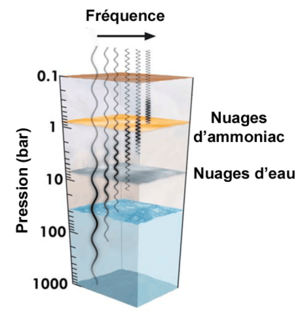
Fonctionnement du radiomètre MWR embarqué à bord de la sonde spatiale Juno
Juno est une mission spatiale de la NASA qui a pour objectif l'étude de la planète Jupiter. La structure de cette planète géante gazeuse et son mode de formation restent, au lancement de la mission, largement inconnus malgré plusieurs missions spatiales et les observations astronomiques faites depuis la Terre. La sonde spatiale, lancée en 2011, doit collecter sur place des données sur les couches internes de Jupiter, la composition de son atmosphère et les caractéristiques de sa magnétosphère. Ces éléments doivent permettre de reconstituer la manière dont Jupiter s'est formée et de corriger ou d'affiner le scénario de formation des planètes du Système solaire dans lequel Jupiter a, du fait de sa masse importante, joué un rôle majeur.